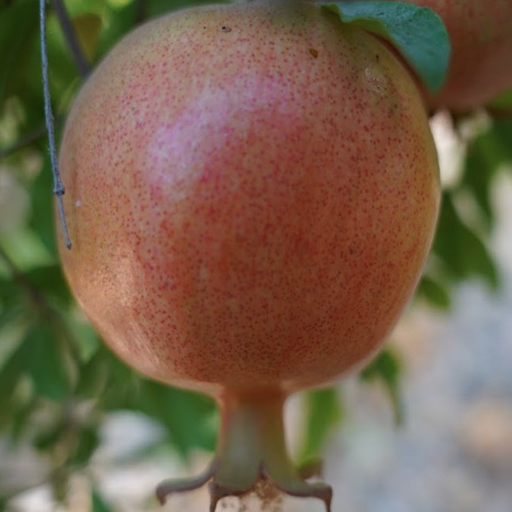
Label: Healthy